Houston Rockets

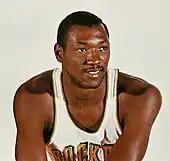
Elvin Hayes was selected first overall by the San Diego Rockets in the 1968 NBA draft.

The Rockets were founded in 1967 in San Diego by Robert Breitbard, who paid an entry fee of US$1.75 million to join the NBA as an expansion team for the 1967–68 season. The NBA wanted to add more teams in the Western United States and chose San Diego based on the city's strong economic and population growth, along with the local success of an ice hockey team owned by Breitbard, the San Diego Gulls of the Western Hockey League. The San Diego International Sports Center, which opened the previous year and was also owned by Breitbard, would serve as home to the new franchise. A local contest to name the franchise chose the name "Rockets", as it paid homage to San Diego's theme of "a city in motion" and the local arm of General Dynamics developing the Atlas missile and booster rocket program.